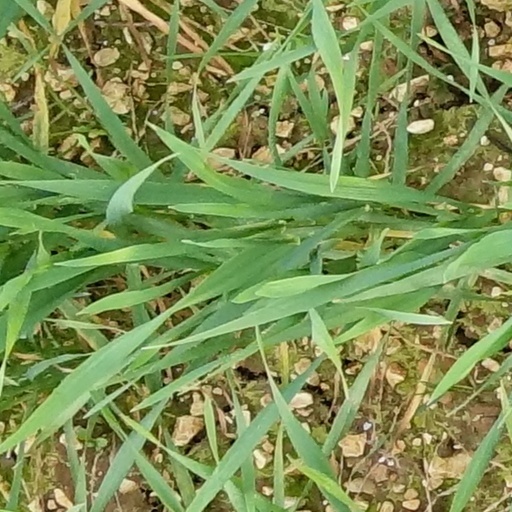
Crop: wheat